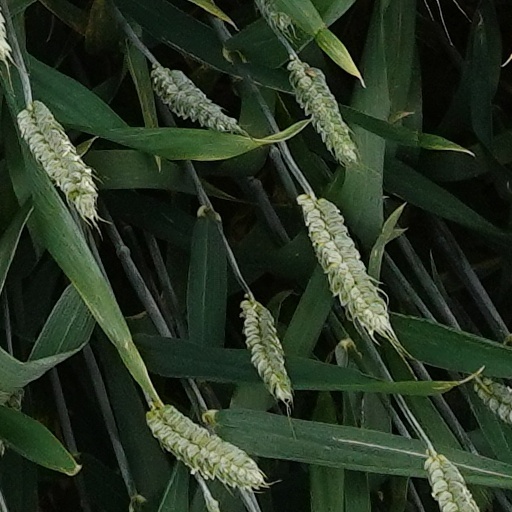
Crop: wheat